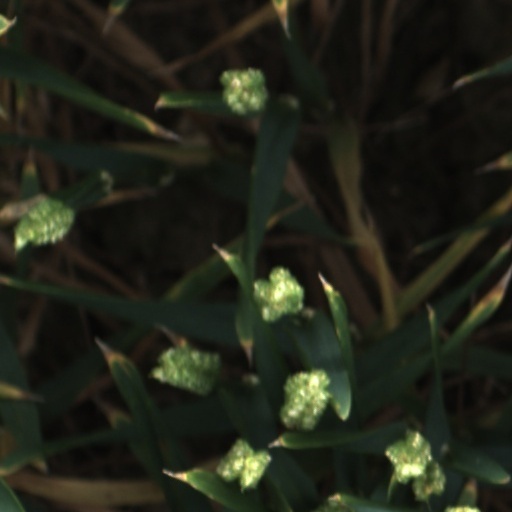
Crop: wheat